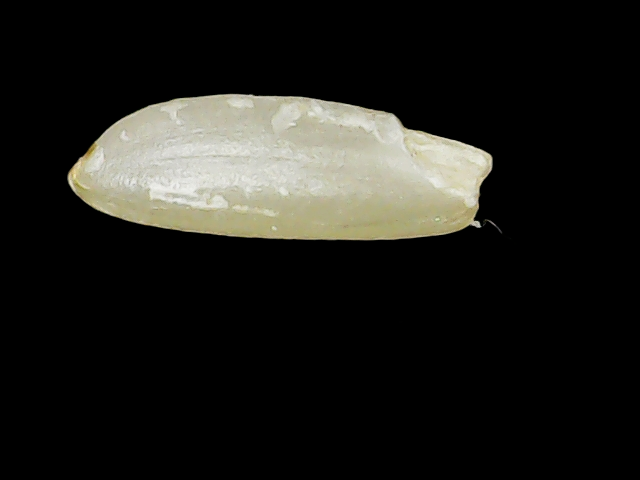
Rice variety: Binadhan12